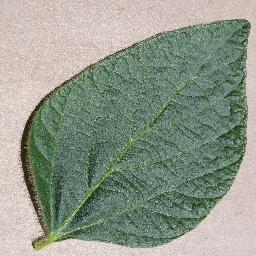
Label: Soybean___healthy